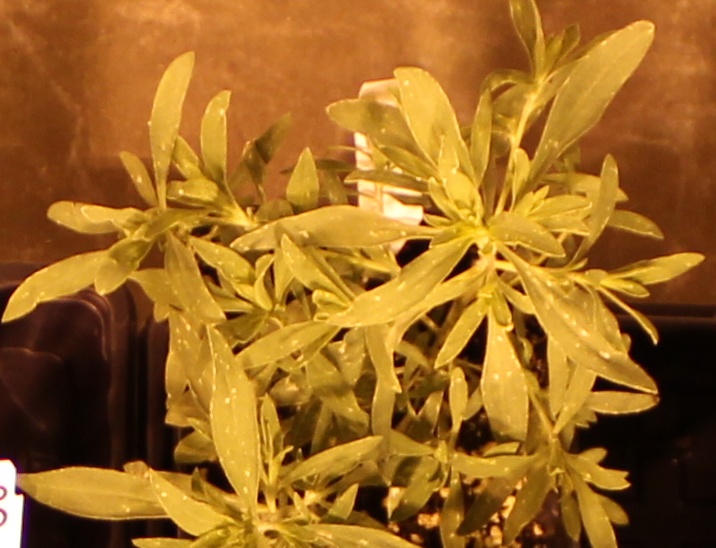
Label: Kochia